Aquatic weed harvester

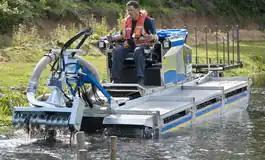
Truxor in action on a freshwater lake

An aquatic weed harvester, also known as a water mower, mowing boat and weed cutting boat, is an aquatic machine specifically designed for inland watercourse management to cut and harvest underwater weeds, reeds and other aquatic plant life. The action of removing aquatic plant life in such a manner has been referred to as "aquatic harvesting".